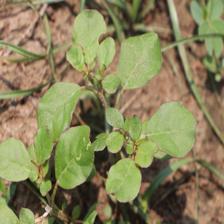
Label: BroadLeafWeed